Ricky Rubio

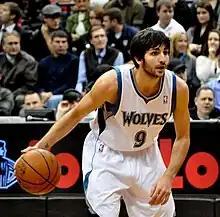
Rubio in 2012

On 1 June 2011, sources reported Rubio had "reached an agreement with Minnesota to join the Timberwolves" for the 2011–12 NBA season. Rubio arrived off a plane in Minnesota to a barrage of fans waiting to welcome him to the United States. On 17 June 2011, Rubio held a press conference announcing he had signed with Minnesota.